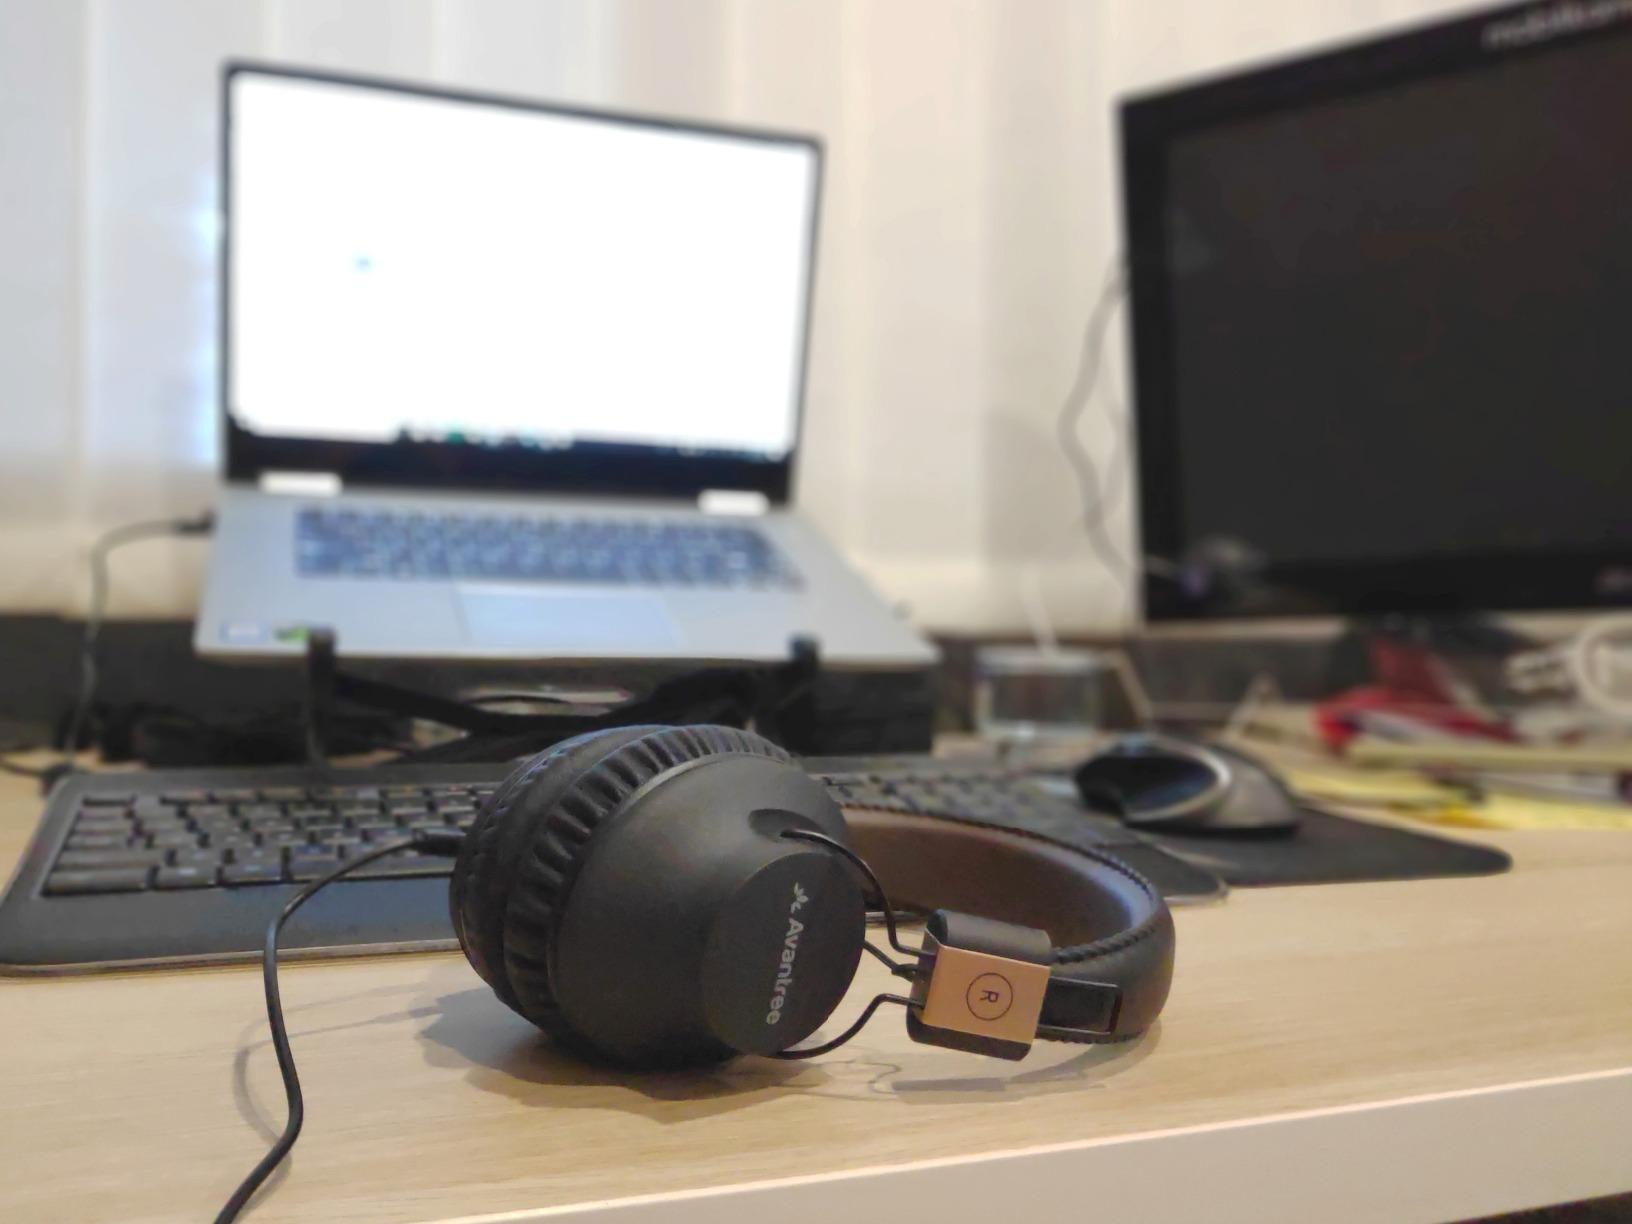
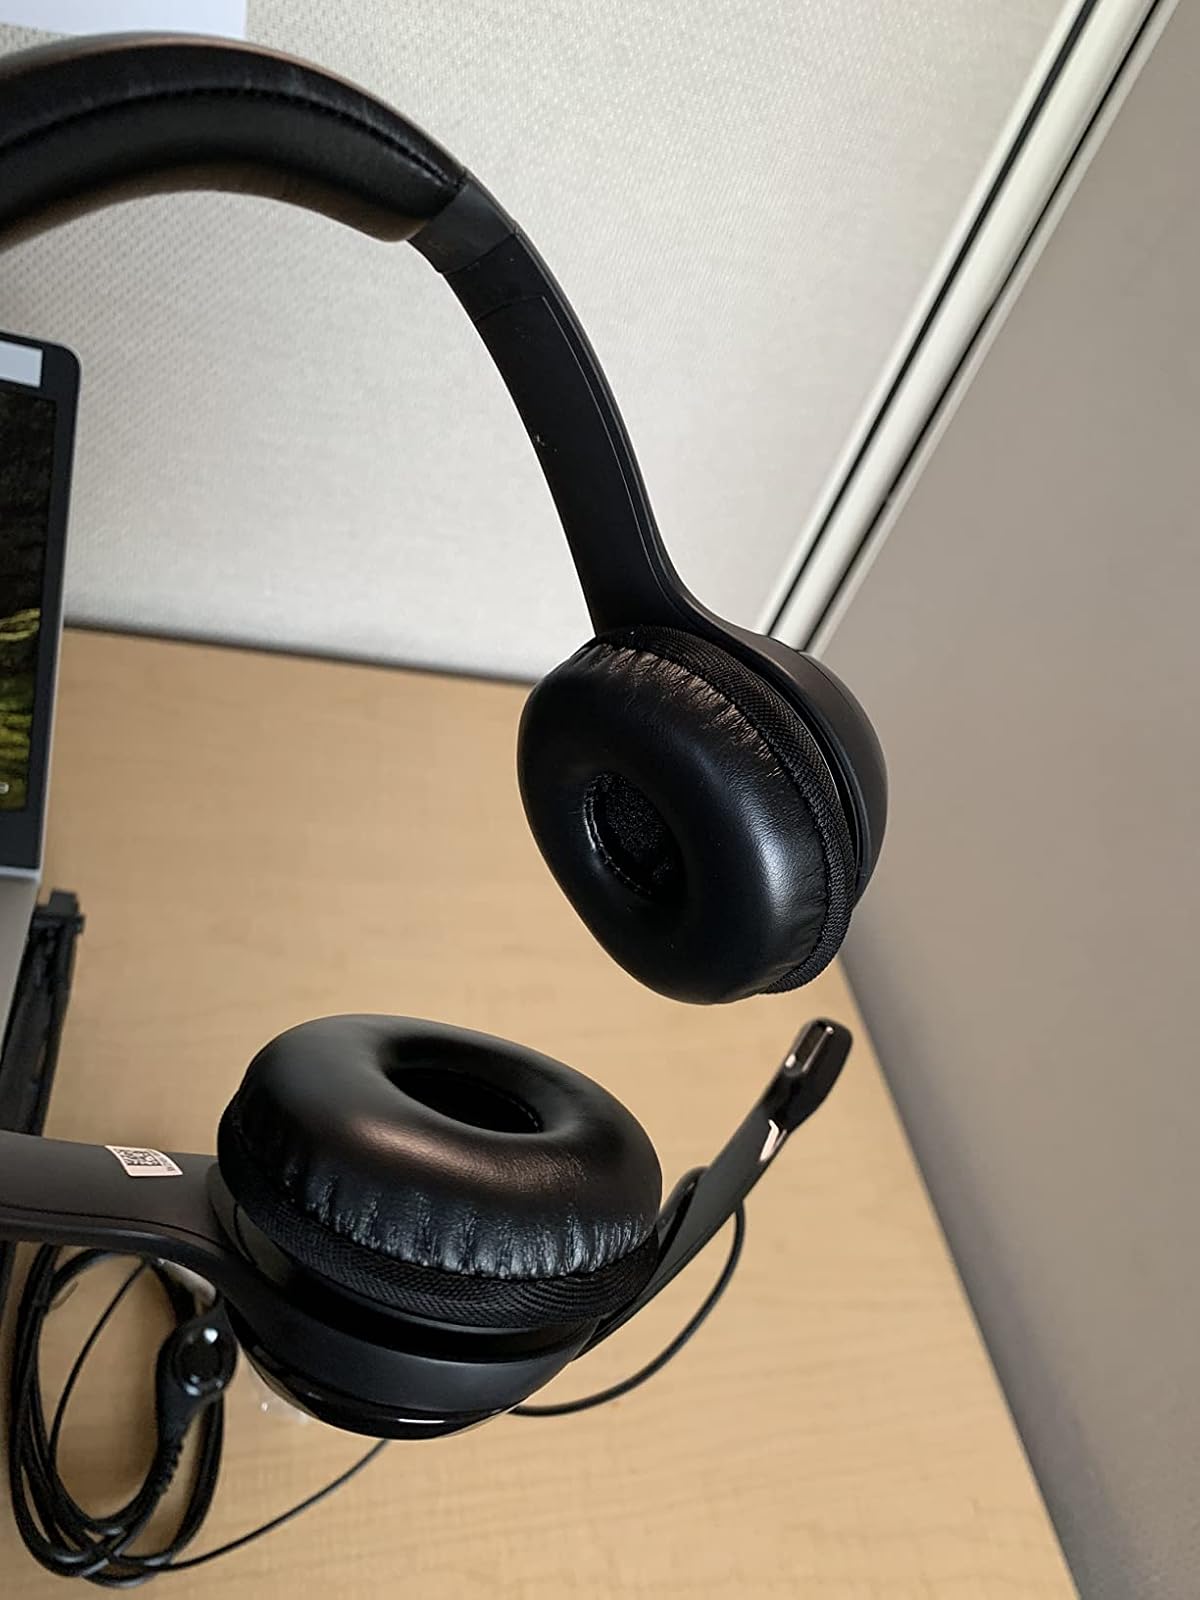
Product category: headphones
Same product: no